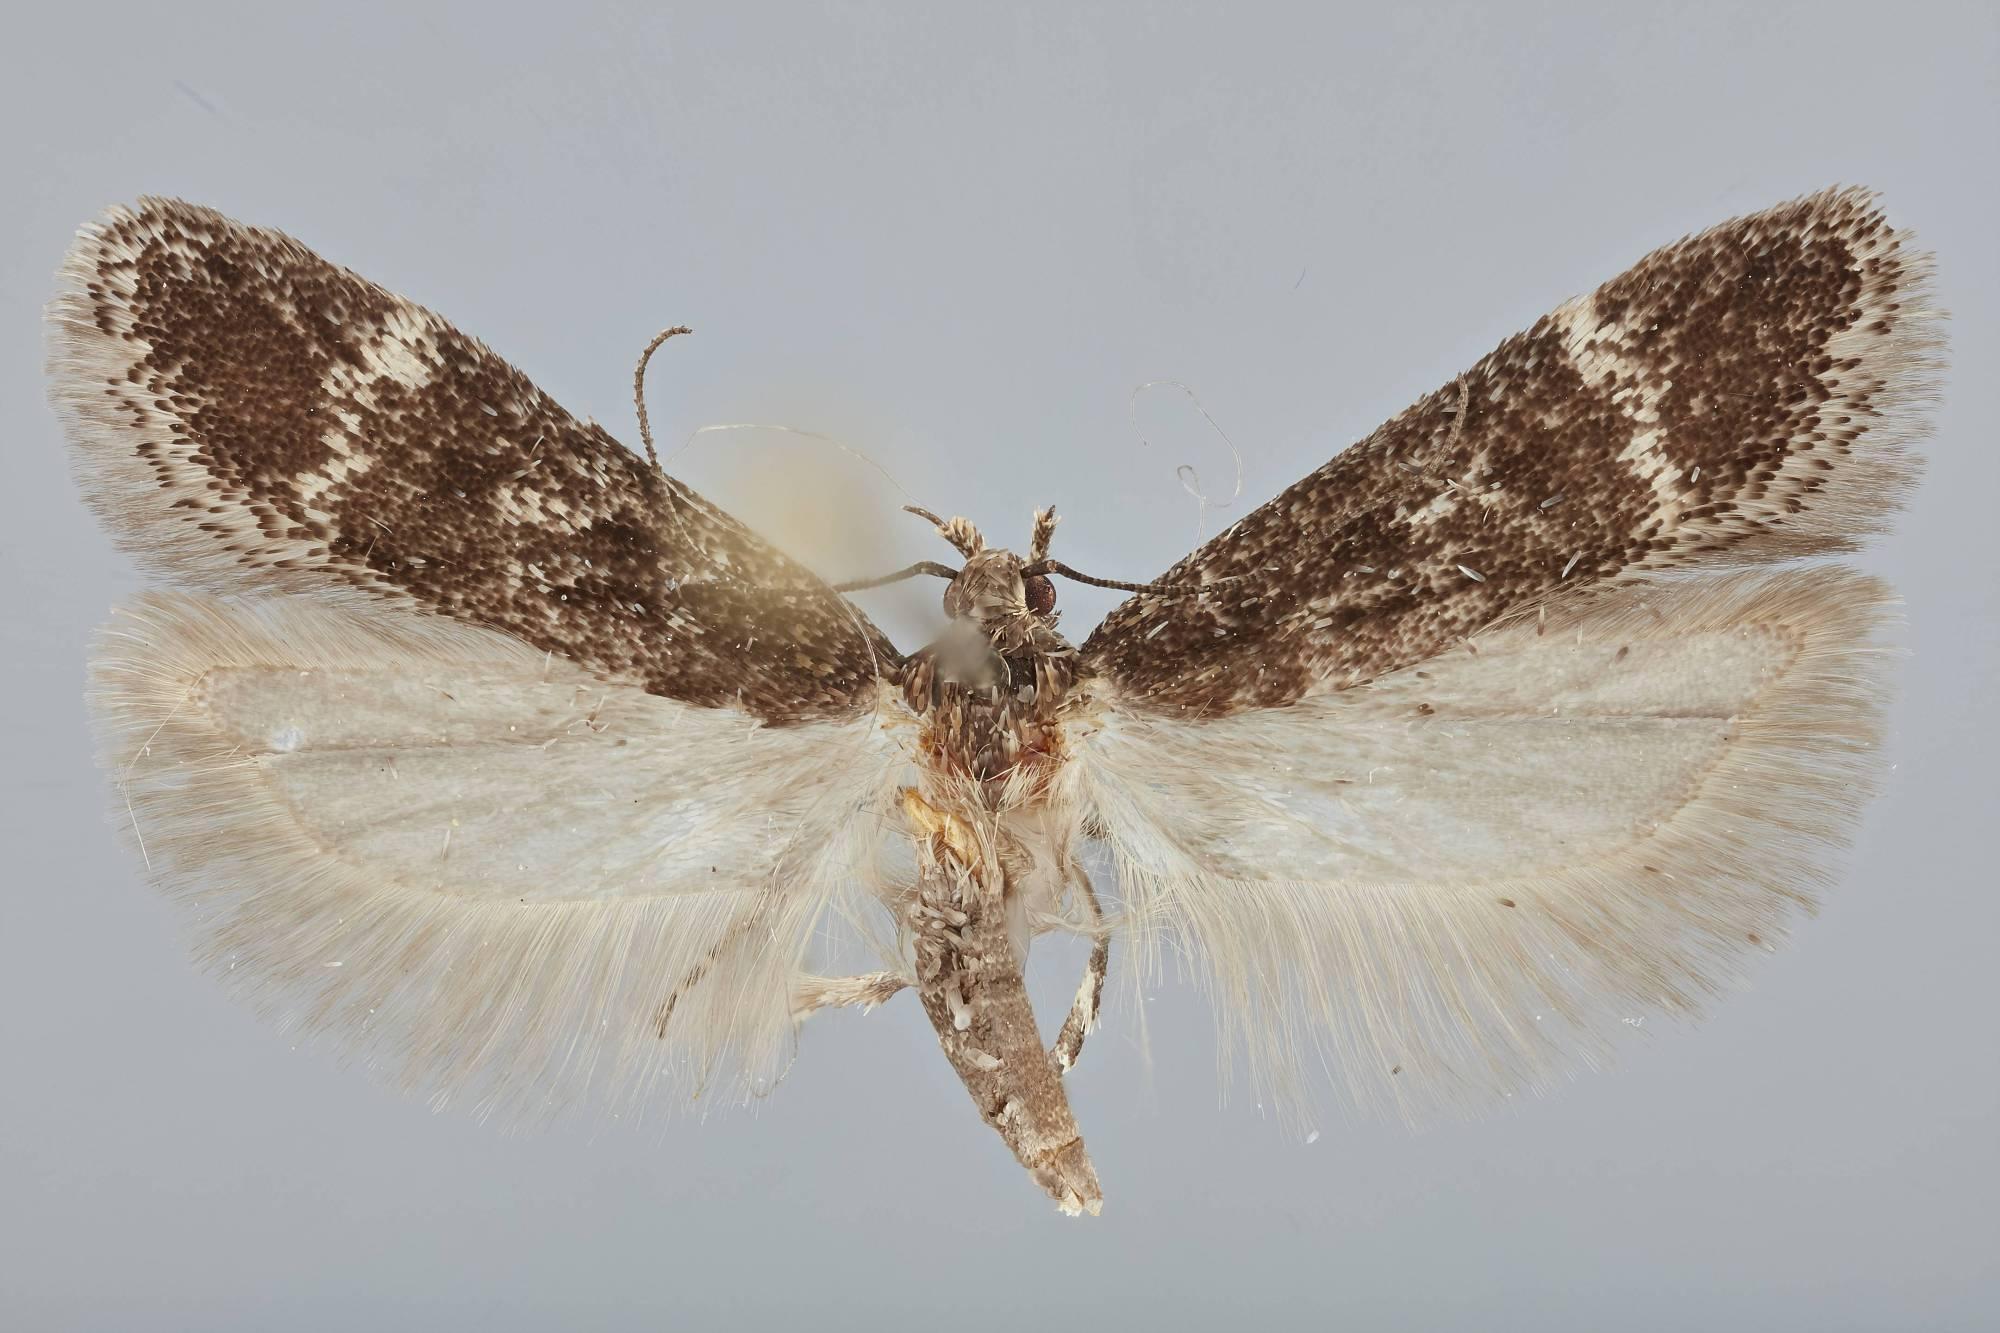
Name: Chionodes veles
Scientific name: Chionodes veles Hodges, 1999
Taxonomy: Animalia, Arthropoda, Insecta, Lepidoptera, Glossata, Gelechiidae, Gelechiinae
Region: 2682
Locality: Castles, 8 mi E Buena Vista, Chaffee, Colorado, United States
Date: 11 Jul 1982